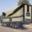
Label: truck